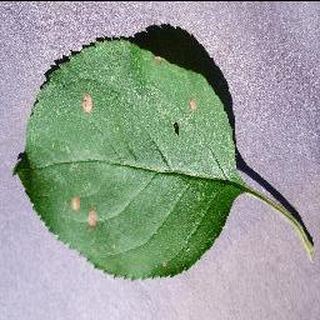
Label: apple_black_rot